Mongolian Revolution of 1911

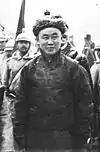
Prince Namnansüren

By the spring of 1911, some prominent Mongolian nobles including Prince Tögs-Ochiryn Namnansüren persuaded the Jebstundamba Khutukhtu to convene a meeting of nobles and ecclesiastical officials to discuss independence. The Khutukhtu consented. To avoid suspicion, he used as a pretext the occasion of a religious festival, at which time the assembled leaders would discuss the need to reapportion taxes among the khoshuuns. The meeting occurred on July 10 and the Mongolians discussed whether it would be better to submit to or resist the will of the Qings. The assembly became deadlocked, some arguing for complete, others for partial, resistance. Eighteen nobles decided to take matters into their hands. Meeting secretly in the hills outside of Urga, they decided that Mongolia must declare its independence. They then persuaded the Khutuktu to send a delegation of three prominent representatives—a secular noble, an ecclesiastic, and a lay official from Inner Mongolia—to Russia for assistance. The particular composition of the delegation—a noble, a cleric, and a commoner—may have been intended to invest the mission with a sense of national consensus.